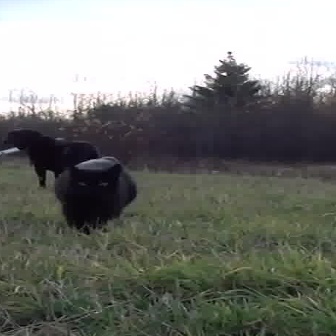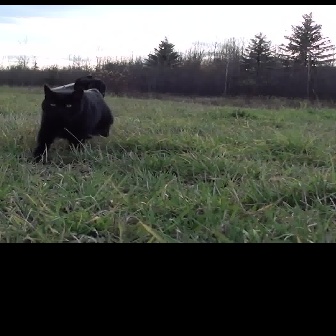
  Please identify the target specified by the bounding box [52,155,138,241] in the first image and locate it in the second image. Return the coordinates in [x_min,y_min,x_max,y_max] format.
Answer: [31,83,113,165]